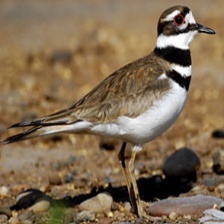
Species: KILLDEAR
Scientific name: CHARADRIUS VOCIFERUS